Clemmie

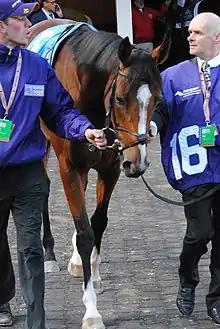
Clemmie at the 2018 Breeders' Cup

Clemmie had a slight training setback in spring which prevented her from running in the 1000 Guineas. The filly returned from an eight-month absence to contest the Irish 1,000 Guineas over one mile at the Curragh on 27 May. Ridden by Seamie Heffernan she started the 13/2 fourth choice in the betting but never looked likely to win and came home ninth of the thirteen runners behind Alpha Centauri. In the Coronation Stakes at Royal Ascot in June she started 4/1 second favourite but again proved no match for Alpha Centauri and finished fifth. In July she faced Alpha Centauri yet again in the Falmouth Stakes at Newmarket and finished third, beaten five and a half lengths by the winner. In the Matron Stakes at Leopardstown Racecourse in September she started a 20/1 outsider and finished a close third behind Laurens and Alpha Centauri. In October she finished unplaced behind Laurens in the Sun Chariot Stakes at Newmarket. On her final run, Clemmie was sent to Churchill Downs for the Breeders' Cup Mile on 3 November. She finished sixth of the fourteen runners, beaten two and a half lengths by the winner Expert Eye.